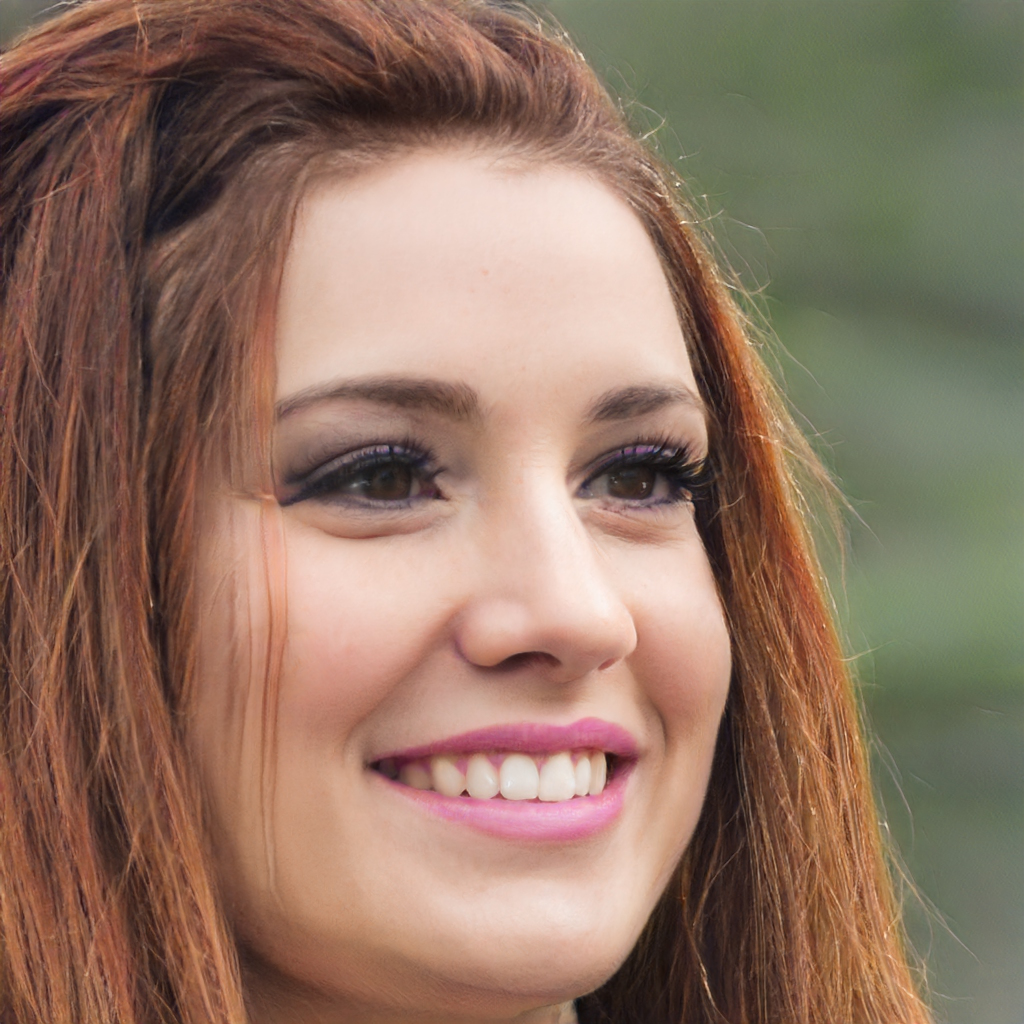
Gender: Female